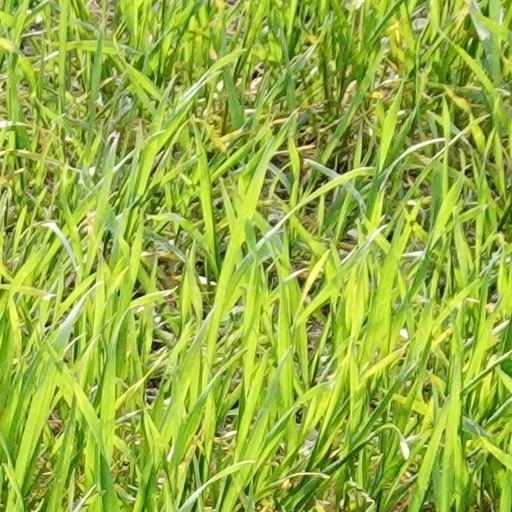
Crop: wheat